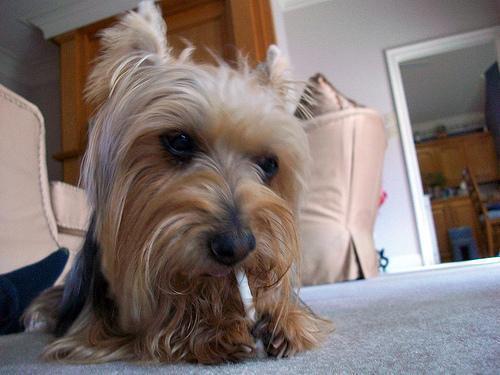
Australian_terrier